UGM-27 Polaris

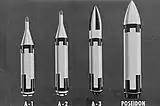
Polaris A-1, A-2, A-3. Poseidon

This missile replaced the earlier A-1 and A-2 models in the U.S. Navy, and also equipped the British Polaris force. The A-3 had a range extended to and a new weapon bay housing three Mk 2 re-entry vehicles (ReB or Re-Entry Body in U.S. Navy and British usage); and the new W-58 warhead of 200 kt yield. This arrangement was originally described as a "cluster warhead" but was replaced with the term Multiple Re-Entry Vehicle (MRV). The three warheads, also known as "bomblets", were spread out in a "shotgun" like pattern above a single target and were not independently targetable (such as a MIRV missile is). The three warheads were stated to be equivalent in destructive power to a single one-megaton warhead due to their spread out pattern on the target. The first Polaris submarine outfitted with MRV A-3's was the USS "Daniel Webster" in 1964. Later the Polaris A-3 missiles (but not the ReBs) were also given limited hardening to protect the missile electronics against nuclear electromagnetic pulse effects while in the boost phase. This was known as the A-3T ("Topsy") and was the final production model.